Pauline Crammer

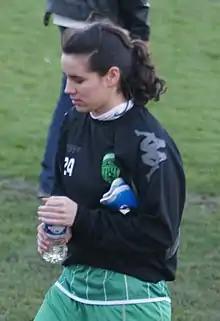

Pauline Crammer (born 14 February 1991) is a French footballer who last played as a striker for Hénin-Beaumont.